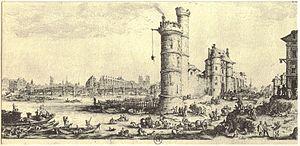
Le pont-Neuf et la tour de Nesle - gravure de Jacques CALLOT (1592-1635) Hauteur
L’enceinte de Philippe Auguste est un système de fortification urbaine construit à Paris, à partir de la fin du XIIᵉ siècle. Cette deuxième enceinte médiévale est la plus ancienne dont on connaisse le tracé avec précision.